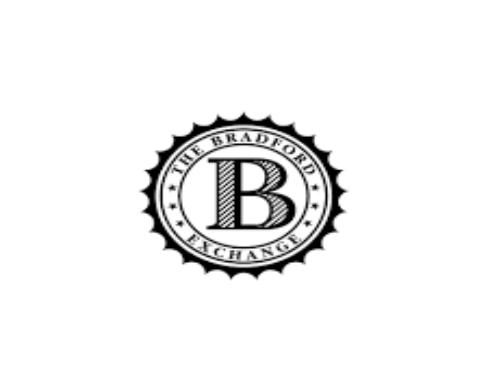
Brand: Bradford Exchange
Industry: Others